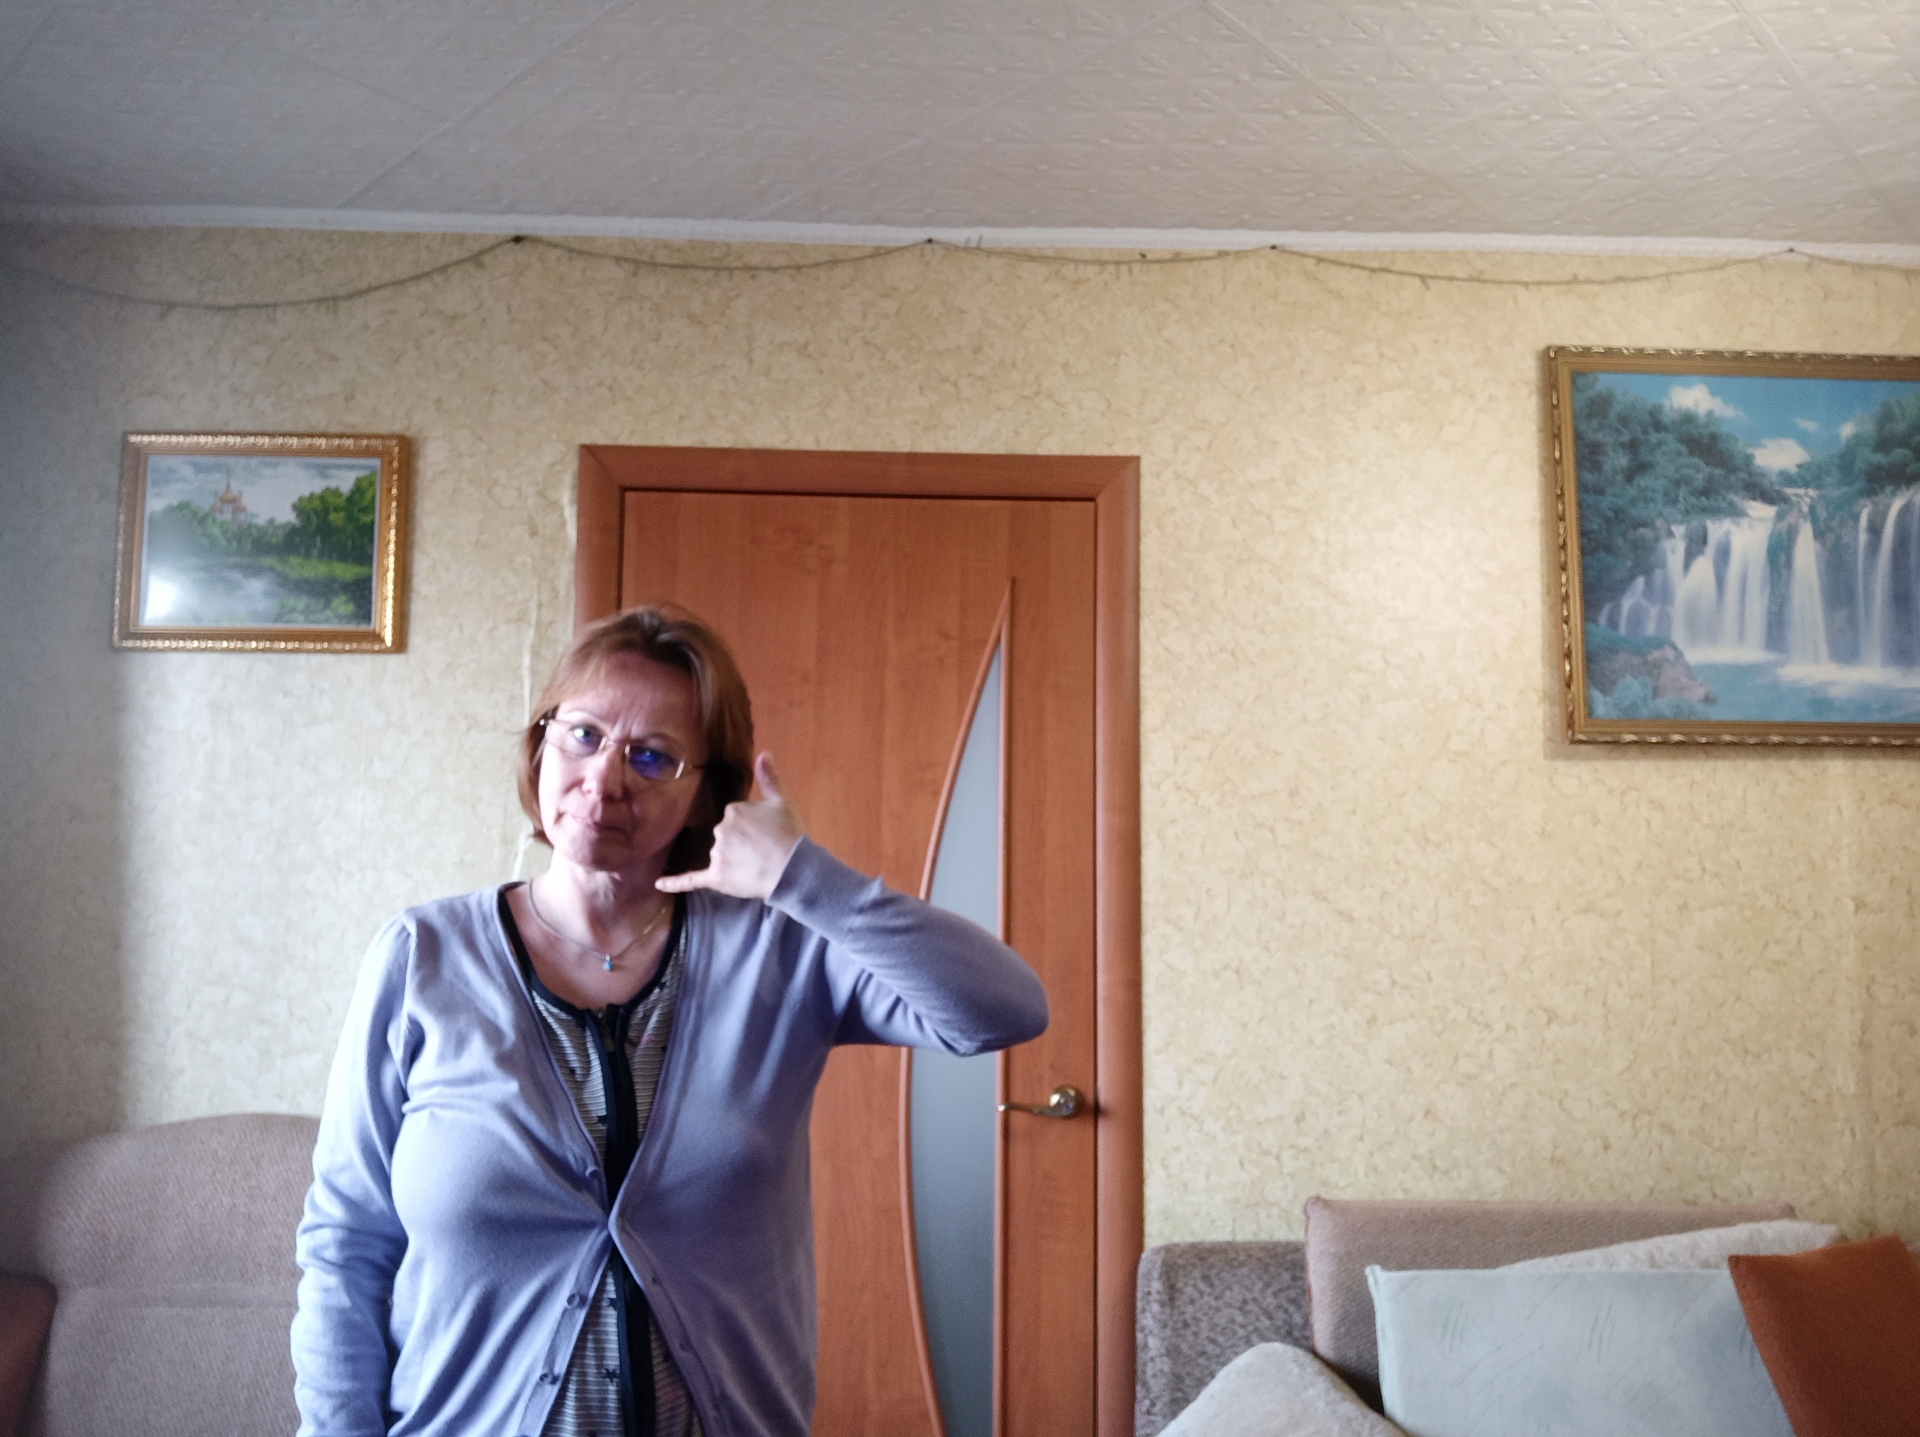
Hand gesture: call